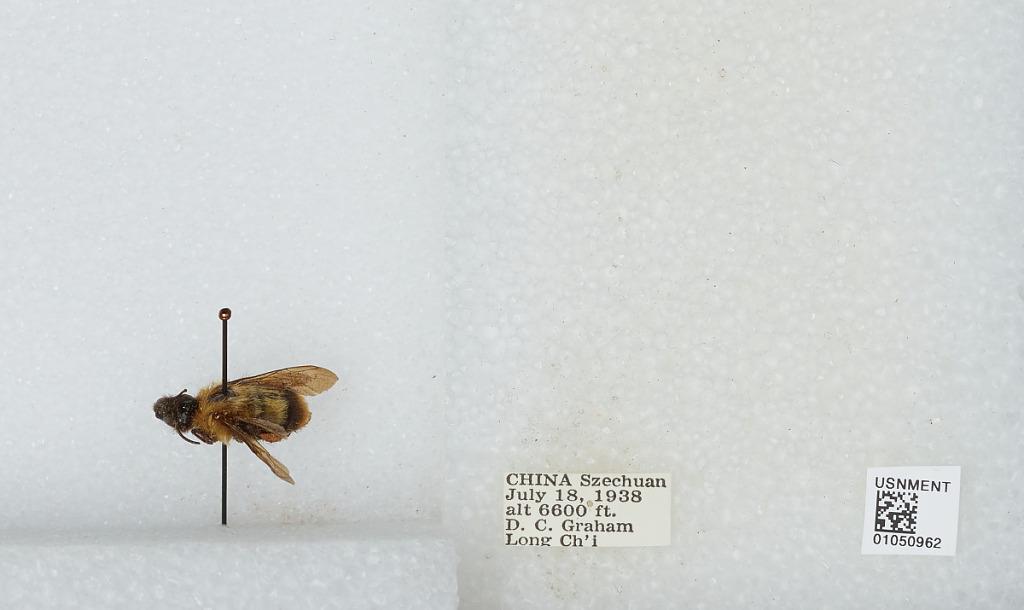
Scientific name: Bombus sp.
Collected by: D. Graham
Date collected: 1938-7-18
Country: China
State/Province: Sichuan
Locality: Long Ch'i